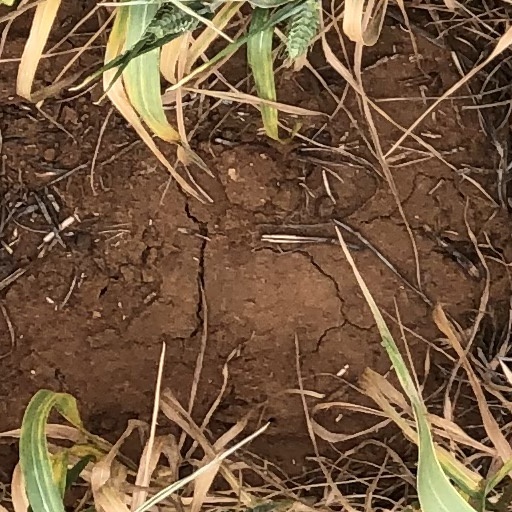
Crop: wheat